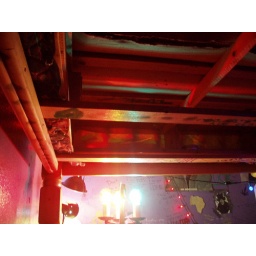
bed in red